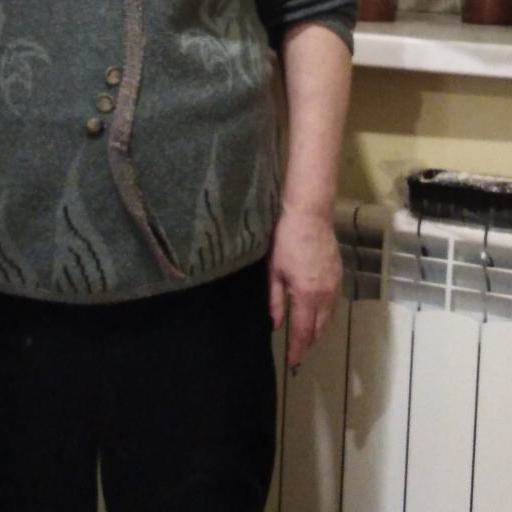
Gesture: no_gesture